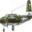
Label: airplane